Kyle Shurmur

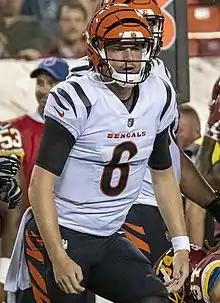
Shurmur with the Cincinnati Bengals in 2021

Kyle Shurmur (born November 6, 1996) is an American football coach and former quarterback who is the offensive quality control coach for the Buffalo Bills of the National Football League (NFL). He played quarterback in college football at Vanderbilt, and signed with the Kansas City Chiefs as an undrafted free agent in 2019.